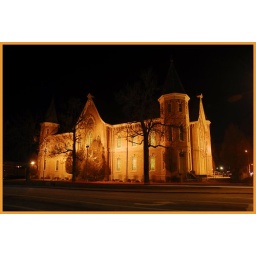
Complete view. The red and white streaks in the street are cars driving through my shot.